Job Lane House

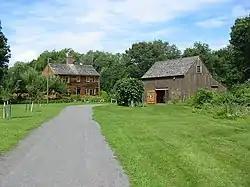
Job Lane House August 2003

The Job Lane House is a historic house at 295 North Road in Bedford, Massachusetts. It is a -story wood-frame structure, with a side-gable roof, clapboard siding, and a stone foundation. A leanto section to the rear gives the house a saltbox profile. The house was built c. 1713 by Job Lane, one of Bedford's earliest settlers, on land acquired by his grandfather (also Job Lane) in 1664 from Governor John Winthrop.